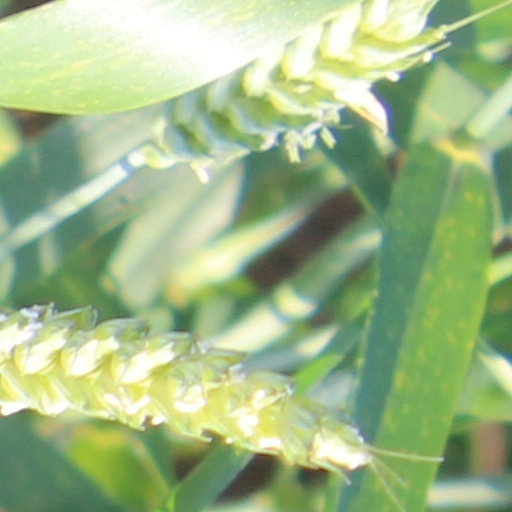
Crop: wheat